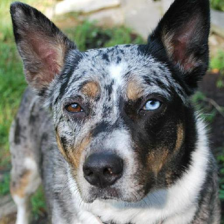
Label: animals